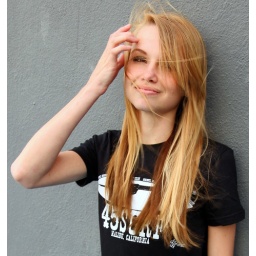
Photoshoot of a pretty girl with brown eyes in a t-shirt and jeans in downtown LA.